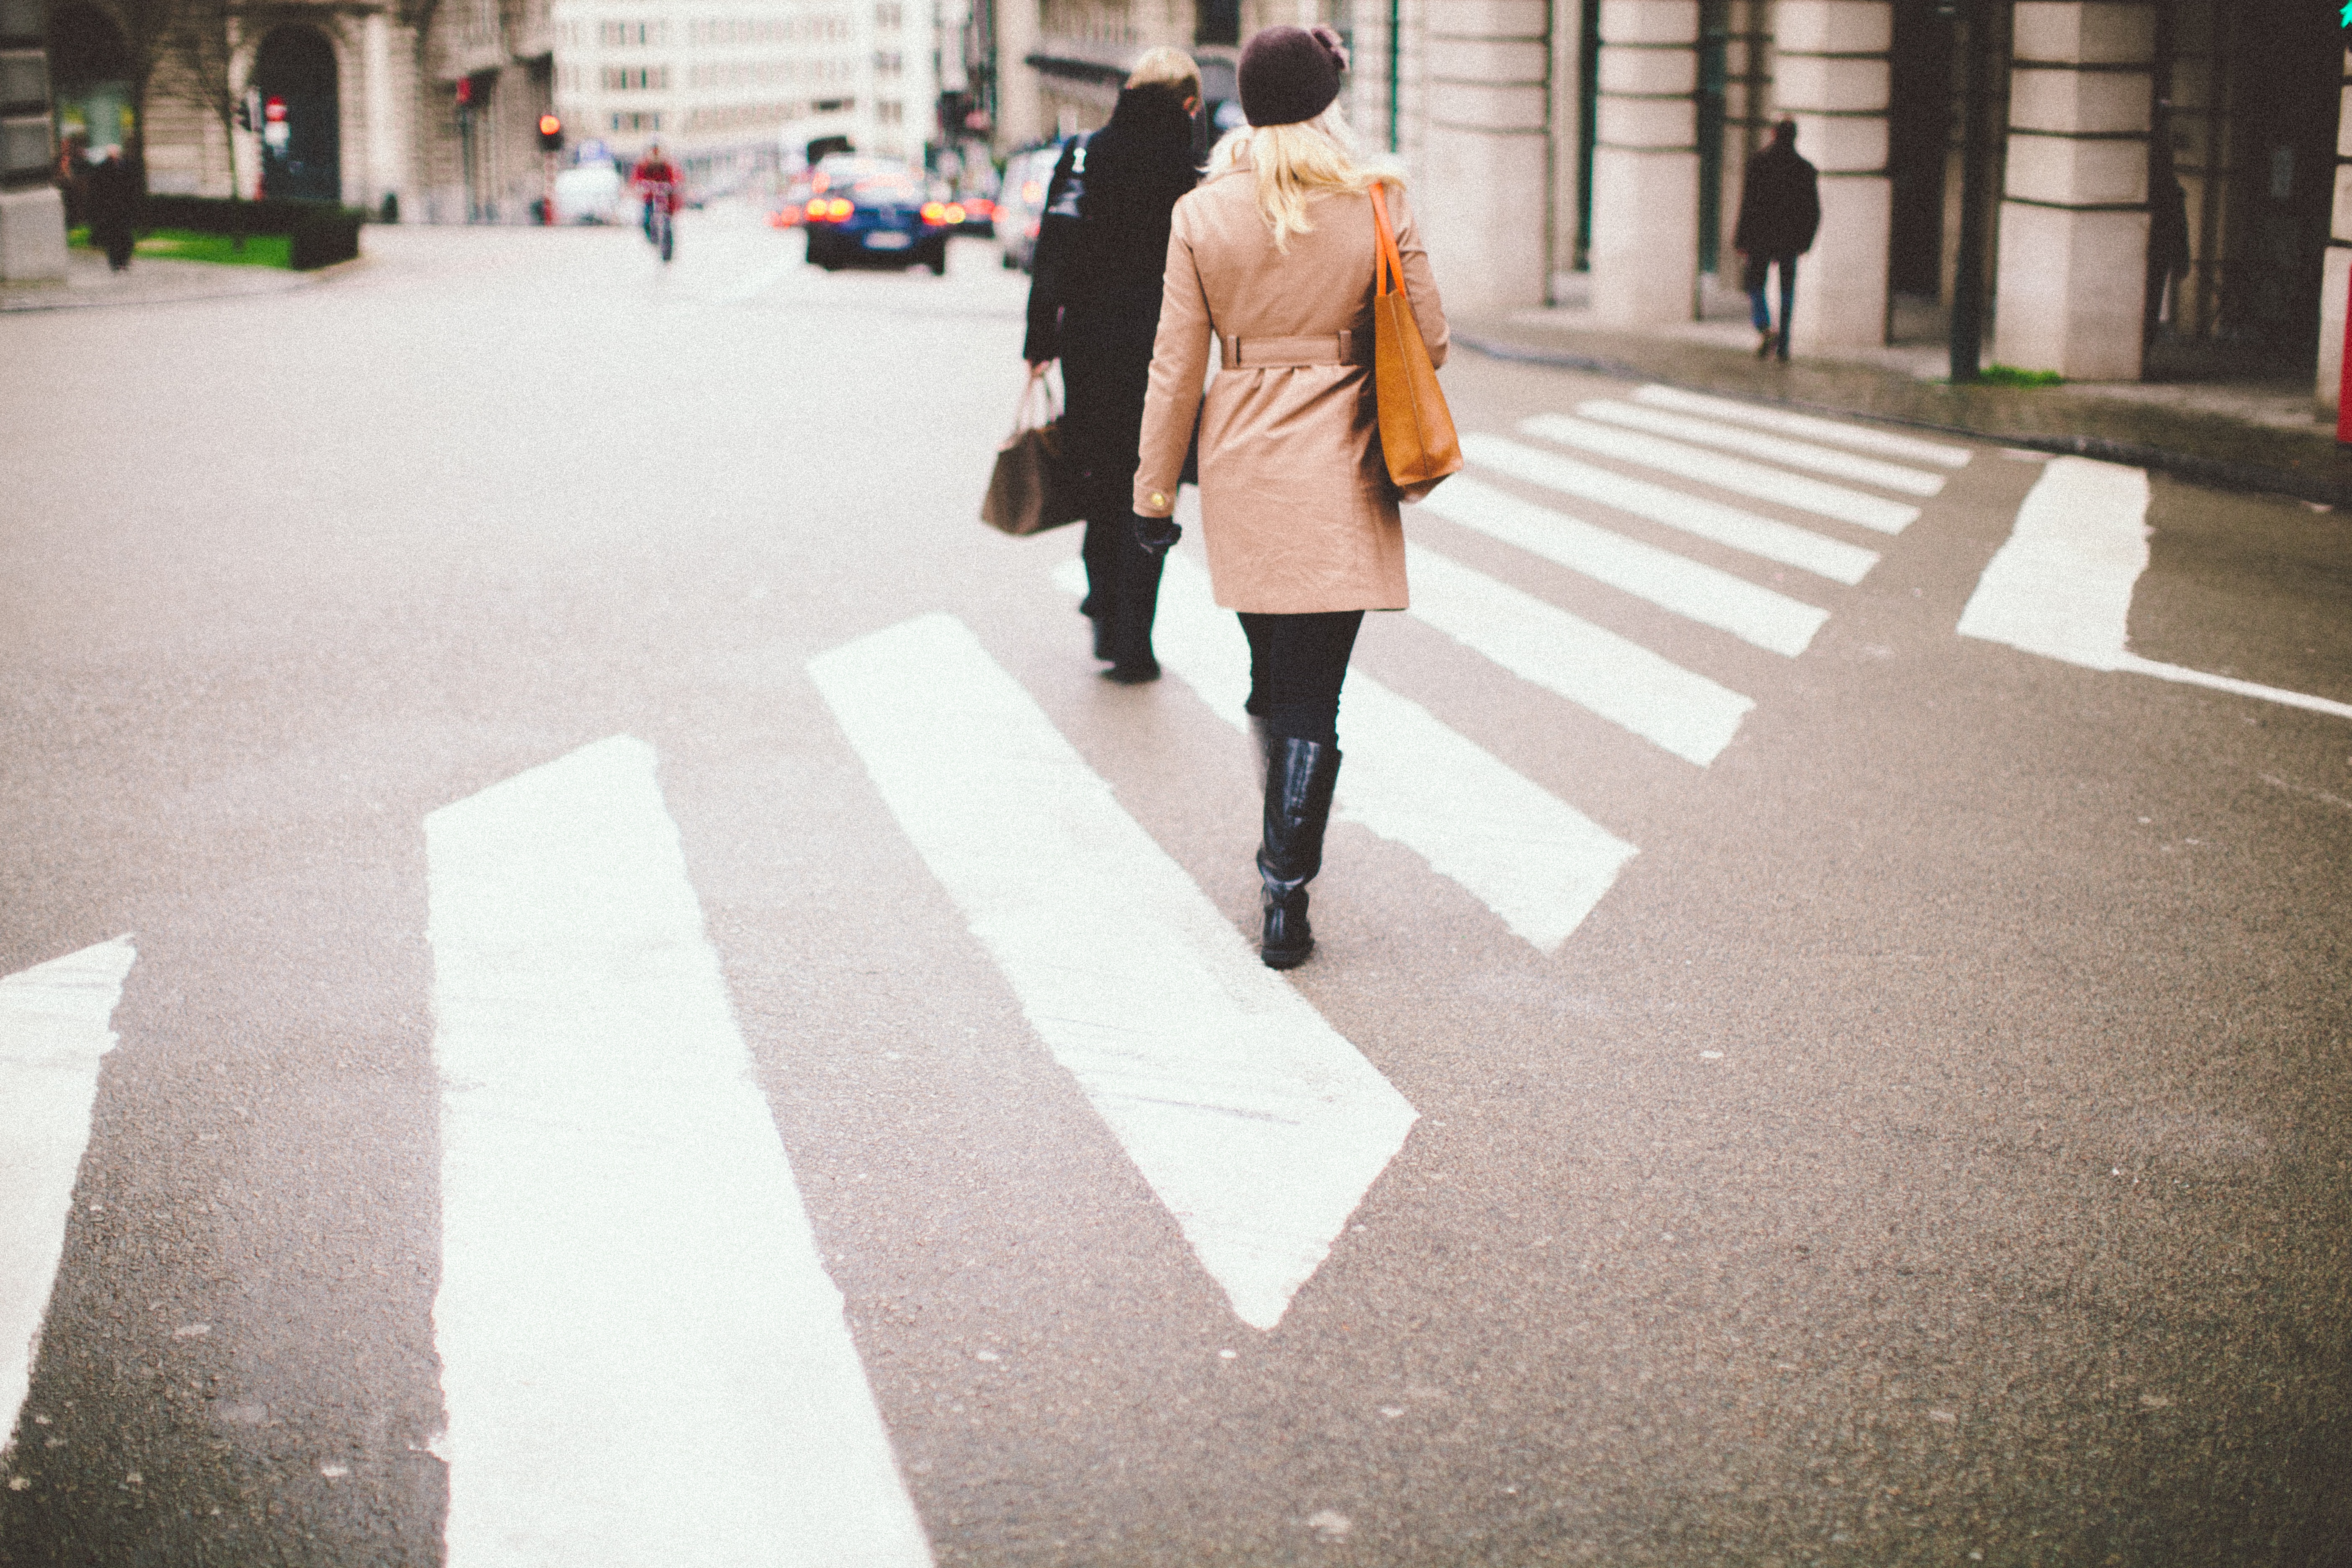
man, pedestrian, person, road, white, street, sidewalk, city, spring, color, fashion, lady, lane, infrastructure, photograph, snapshot, zebra crossing, flooring, pedestrian crossing, road surface